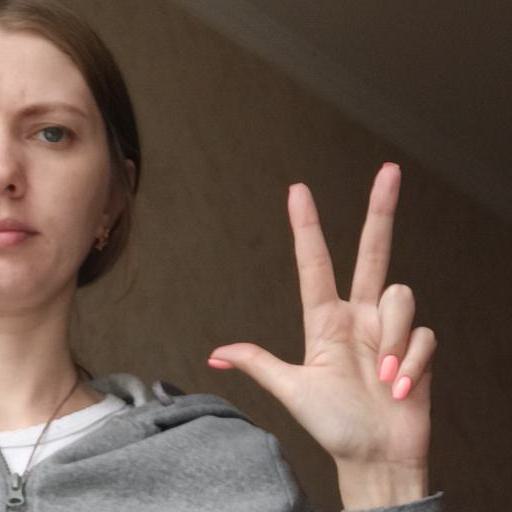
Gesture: three2